San Francesco Convent (Fiesole)

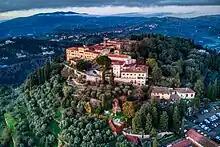
San Francesco Convent near the top of the highest point in Fiesole

The Convent of Saint Francis is a Franciscan convent located in the western, historic center of Fiesole in the region of Tuscany, Italy.